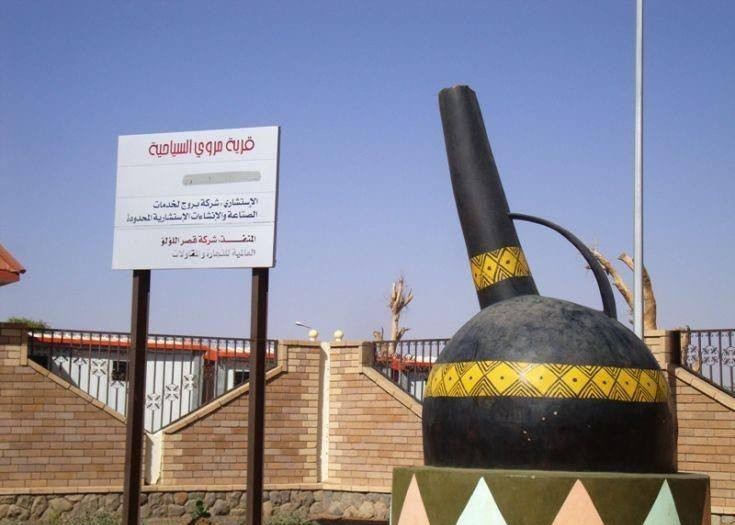
الوصف بالفصحى: منظر على شكل حافظة فخارية كبيرة توضع فيها القهوة و بجانبها لافتة مكتوب عليها قرية مروي السياحية
الوصف بالعامية السودانية: منظر في شكل جبنة كبيرة وجمبها يافتة مكتوب فيها قرية مروي السياحية
التصنيف: Urban & City Life